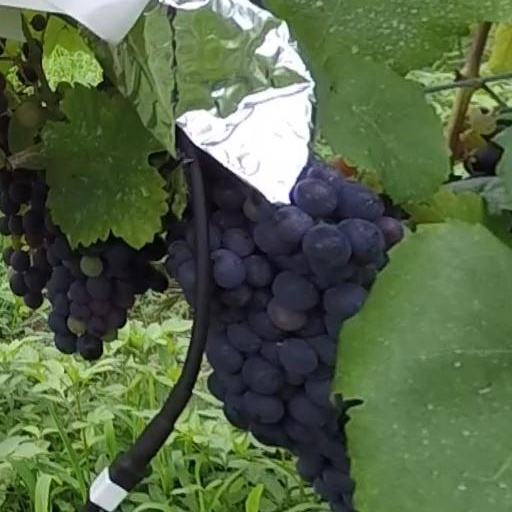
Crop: grape